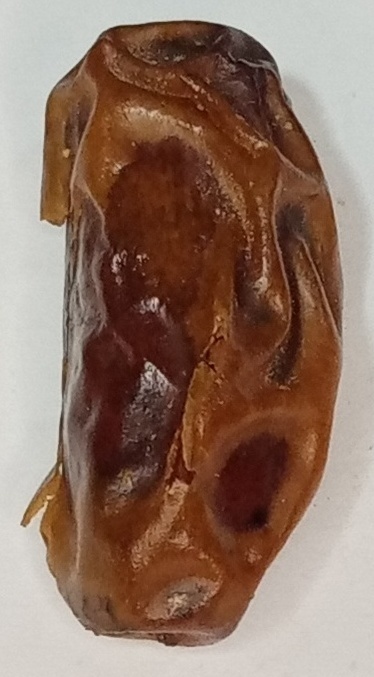
Variety: gajar
Size: large
Grade: grade-3